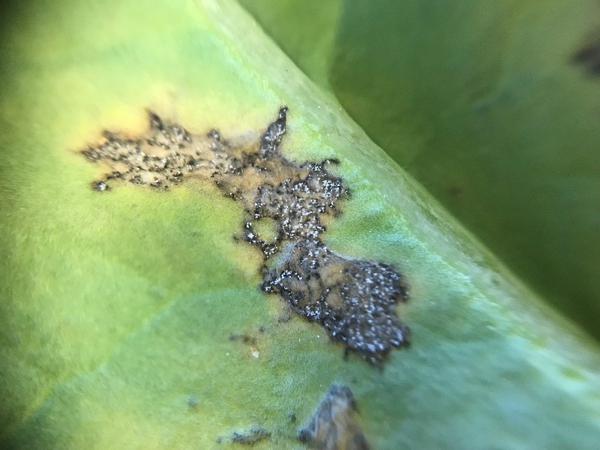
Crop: unknown
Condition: cabbage_cabbage_downy_mildew